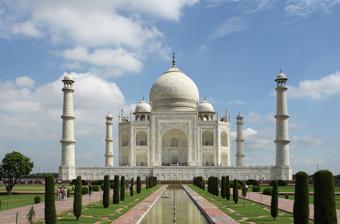
Building: Taj Mahal
Country: India
Year built: 1654
Marble mausoleum in Agra, India For other uses, see Taj Mahal (disambiguation) . Taj Mahal Location Agra , Uttar Pradesh, India Coordinates 27°10′30″N 78°2′31″E / 27.17500°N 78.04194°E / 27.17500; 78.04194 Area 17 hectares (42 acres) Height 73 m (240 ft) Built 1631–1653 ; 372 years ago ( 1653 ) Built for Mumtaz Mahal Architect Ustad Ahmad Lahori Architectural style(s) Mughal architecture Visitors 4.84 million (in Apr'22-Feb'23) Governing body Ministry of Culture , Government of India Website tajmahal.gov.in Location of Taj Mahal in Uttar Pradesh , India Show map of Uttar Pradesh Taj Mahal (India) Show map of India UNESCO World Heritage Site Criteria Cultural: i Reference 252 Inscription 1983 (7th Session ) The Taj Mahal ( / ˌ t ɑː dʒ m ə ˈ h ɑː l , ˌ t ɑː ʒ -/ TAHJ mə- HAHL , TAHZH -⁠ , Hindi: [taːdʒ ˈmɛɦ(ɛ)l] ; lit. ' Crown of the Palace ' ) is an ivory-white marble mausoleum on the right bank of the river Yamuna in Agra , Uttar Pradesh , India. It was commissioned in 1631 by the fifth Mughal emperor , Shah Jahan ( r. 1628–1658 ) to house the tomb of his beloved wife, Mumtaz Mahal ; it also houses the tomb of Shah Jahan himself. The tomb is the centrepiece of a 17-hectare (42-acre) complex, which includes a mosque and a guest house, and is set in formal gardens bounded on three sides by a crenellated wall. Construction of the mausoleum was completed in 1648, but work continued on other phases of the project for another five years. The first ceremony held at the mausoleum was an observance by Shah Jahan, on 6 February 1643, of the 12th anniversary of the death of Mumtaz Mahal. The Taj Mahal complex is believed to have been completed in its entirety in 1653 at a cost estimated at the time to be around ₹ 5 million, which in 2023 would be approximately ₹ 35 billion ( US$ 77.8 million). The building complex incorporates the design traditions of Indo-Islamic and Mughal architecture . It employs symmetrical constructions with the usage of various shapes and symbols. While the mausoleum is constructed of white marble inlaid with semi-precious stones , red sandstone was used for other buildings in the complex similar to the Mughal era buildings of the time. The construction project employed more than 20,000 workers and artisans under the guidance of a board of architects led by Ustad Ahmad Lahori , the emperor's court architect. The Taj Mahal was designated as a UNESCO World Heritage Site in 1983 for being "the jewel of Islamic art in India and one of the universally admired masterpieces of the world's heritage". It is regarded as one of the best examples of Mughal architecture and a symbol of Indian history. The Taj Mahal is a major tourist attraction and attracts more than five million visitors a year. In 2007, it was declared a winner of the New 7 Wonders of the World initiative. Etymology The name "Taj Mahal" is of Urdu origin, and believed to be derived from Arabic and Persian , with the words tāj mahall meaning "crown" ( tāj ) "palace" ( mahall ). Abdul Hamid Lahori , in his book from 1636 Padshahnama , refers to the Taj Mahal as rauza -i munawwara ( Perso-Arabic : روضه منواره , rawdah-i munawwarah ), meaning the illumined or illustrious tomb. The name "Taj" might have been derived from the corruption of the second syllable of "Mumtaz". Inspiration Shah Jahan , 17th century painting Artistic depiction of Mumtaz Mahal The Taj Mahal was commissioned by Shah Jahan in 1631, to be built in the memory of his wife Mumtaz Mahal , who died on 17 June that year while giving birth to their 14th child, Gauhara Begum . Construction started in 1632, and the mausoleum was completed in 1648, while the surrounding buildings and garden were finished five years later. The imperial court documenting Shah Jahan's grief after the death of Mumtaz Mahal illustrates the love story held as the inspiration for the Taj Mahal. According to contemporary historians Muhammad Amin Qazvini, Abdul Hamid Lahori and Muhammad Saleh Kamboh , Shah Jahan did not show the same level of affection for others as he had shown Mumtaz while she was alive. After her death, he avoided royal affairs for a week due to his grief and gave up listening to music and lavish dressing for two years. Shah Jahan was enamoured by the beauty of the land at the south side of Agra on which a mansion belonging to Raja Jai Singh I stood. He chose the place for the construction of Mumtaz's tomb after which Jai Singh agreed to give it to emperor Shah Jahan in exchange for a large palace in the centre of Agra. Architecture and design The Taj Mahal complex is situated on a platform on the banks of the Yamuna River. Main article: Origins and architecture of the Taj Mahal The Taj Mahal incorporates and expands on design traditions of Indo-Islamic and Mughal architecture . Inspirations for the building came from Timurid and Mughal buildings including the Gur-e Amir in Samarkand (the tomb of Timur , progenitor of the Mughal dynasty) and Humayun's Tomb in Delhi which inspired the Charbagh gardens and hasht-behesht plan of the site. The building complex employs symmetrical constructions with the usage of various shapes and symbols. While the mausoleum is constructed of white marble inlaid with semi-precious stones , red sandstone was used for other buildings in the complex similar to the Mughal era buildings of the time. The entire complex sits on platform measuring 300 metres (980 ft) in length and 8.7 metres (28.5 ft) in height on the banks of Yamuna river . The platform is built with varying patterns of dark and light colored sandstone. Exterior The eight sided main structure with large arched doorways and minarets on a square plinth The mausoleum building is the central structure of the entire complex. It is a white marble structure standing on a 6-metre (20 ft) high square plinth with sides measuring 95.5 metres (313 ft) in length. The base structure is a large multi-chambered cube with chamfered corners forming an eight-sided structure that is approximately 57.3 metres (188 ft) long on each of the four long sides. The building has four identical sides with iwans (arch-shaped doorways), topped by a large dome and finial . Each side of the iwan is framed with a 33-metre (108 ft) high pishtaq (vaulted archway) with two similarly shaped arched balconies stacked on either side. This motif of archways is replicated on a smaller scale on the chamfered corner areas, making the design completely symmetrical. At the southern side of the platform, facing the garden, there are two flights of stairs on either side which are partly covered and provide the only access from ground level up to the mausoleum building. The large onion dome topped by a finial Finial, tamga of the Mughal Empire The predominant feature of the mausoleum is the 23-metre (75 ft) high marble dome that surmounts the tomb. The onion shaped dome sits on a 12-metre (39 ft) high cylindrical drum with an inner diameter of 18.4 metres (60 ft). The dome is slightly asymmetrical and is topped by a 9.6-metre (31 ft) high gilded finial . The intermediate zone between the drum and the dome is supplanted by an ornamental moulding with a twisted rope design. The main dome is surrounded by four smaller domes or chattris placed at its corners, which replicate the onion shape of the main dome. The smaller domes are supported by columns which stand on the top of the main structure and help bring light to the interior of the building. Tall spires called guldastas extend from edges of walls which serve as decorative elements. The main and the smaller domes are decorated with a design resembling a lotus flower . The domes are topped by decorative finials which uses Persian and Indian design elements. The main finial was originally made of gold but was replaced by a copy made of gilded bronze in the early 19th century. The finial is topped by a moon, a typical Islamic motif , whose horns point heavenward. Closer view of a minaret Four minarets flank the tomb building, one at each corner of the plinth facing the chamfered corners. The four minarets, which are each more than 40 metres (130 ft) tall, are symmetrically arranged on the corners facing the chamfered corners of the main building. Each minaret is composed of three almost equal parts with balconies at the intersection of the portions. The towers are also surmounted by smaller chattris and incorporate the same design elements as the main dome with a finial. Steps lead to the top of the tower with rectangular openings below the domes providing light and air on the top. The minarets were designed similar to traditional elements of a mosque, which are used by the muezzin to call for prayer. The minarets were constructed slightly oriented towards the outside of the plinth so that in the event of collapse, the material from the towers would tend to fall away from the tomb. Southern facade showing the great pishtaq , jali windows and calligraphy The external surfaces of the building are decorated with a number of delicate relief art adorned with various precious and semi-previous stones. The decorative elements were created by applying paint, stucco , stone inlays or carvings. In line with the Islamic prohibition against the use of anthropomorphic forms, the decorative elements can be grouped into either calligraphy , abstract forms or vegetative motifs. The white marble dados consist of ornamental bas relief depictions of nature and plant based elements. The marble has been polished to emphasise the exquisite detailing of the carvings and the frames and archway spandrels are decorated with pietra dura inlays of stylised geometric pattern of vines, flowers and fruits. Plant motifs on walls The domes and vaults of the sandstone buildings are worked with tracery of incised painting to create elaborate geometric forms. Herringbone inlays define the space between the adjoining elements. White inlays are used in sandstone buildings, and dark or black inlays on the white marbles. Contrasting colors have been used to create a complex array of different geometric patterns across the mortared areas of the buildings. The floors and walkways are laid with tiles or blocks with contrasting colors and consisting of various tessellation patterns. The plinth is differentiated from the paved surface of the main platform by an interlocking pattern of octagonal white marble pieces set into four pointed stars made of red sandstone, surrounded by a border. The building has many lattice windows or jalis with interlocking hexagonal patterns. The gateway arches are bordered by Arabic calligraphy with passages from the Qur'an . Much of the calligraphy is composed of florid thuluth script made of jasper or black marble inlaid in white marble panels. Higher panels are written with slightly larger script to reduce the skewing effect when viewed from below. The calligraphy on the southern gate roughly translates to "O Soul, thou art at rest. Return to the Lord at peace with Him, and He at peace with you." The calligraphy on the buildings were believed to have been created in 1609 by Abdul Haq , who was conferred the title of "Amanat Khan" by Shah Jahan. At the base of the interior dome is the inscription, "Written by the insignificant being, Amanat Khan Shirazi". Interior The central chamber with the cenotaphs A jali screen surrounding the cenotaphs The main inner chamber is an octagon with 7.3-metre (24 ft) sides, with the design allowing for entry from each face with the main door facing the garden to the south. Two tiers of eight pishtaq arches are located along the walls, similar to the exterior. The four central upper arches form balconies or viewing areas, and each balcony's exterior window has an intricate jali . The inner wall is open along the axes where jali screens are fitted which transmit light from the exterior to the interior of the main chamber. Except the south side, other three sides consist of an open elongated room flanked by two square cells covered with decorated ceilings set on the platform. The central room has arched openings on three sides fitted with jalis filled with panes of glass and a small rectangular window cut into the central jali . The square cells which are reached through separate doors were probably originally used for visitors and Qur'an reciters as a place to rest. Staircases lead from the ground floor to the roof level, where there are corridors between the central hall and the two corner rooms in the south with a system of ventilation shafts. The interior walls are about 25 metres (82 ft) high and are topped by a "false" interior dome decorated with a sun motif. The inlay work is a lapidary of precious and semiprecious gemstones. Each chamber wall is highly decorated with dado bas-relief , intricate lapidary inlay and refined calligraphy panels similar to the design elements seen throughout the exterior of the complex. The main chamber houses the false sarcophagi of Mumtaz Mahal and Shah Jahan, while the real ones are in the basement. Perforated marble jalis ( mahjar-i mushabbak ) border the cenotaphs and are made from eight marble panels carved through with intricate pierce work inlaid in delicate detail with semi-precious stones. The cenotaphs were originally covered by a screen made of gold on the occasion of the second anniversary of Mumtaz Mahal's death in 1633, which was later replaced by the marble screen in 1643. The false sarcophagi of Mumtaz Mahal (right) and Shah Jahan (left) in the main chamber The actual sarcophagi of Mumtaz Mahal (right) and Shah Jahan (left) in the lower level Situated within the screen in the upper main chamber are the likenesses of the tombs of Mumtaz Mahal and Shah Jahan with the actual burials done below in the lower tomb chamber. From the southern main entrance room, a stairway leads to the lower tomb chamber which is rectangular in shape with walls laid with marble and an undecorated coved ceiling. The cenotaph of Mumtaz is located in the exact center of the chamber on a marble base of 1.5 by 2.5 metres (4 ft 11 in by 8 ft 2 in). Shah Jahan's cenotaph is situated on a larger base on the western side in an asymmetrical arrangement. On the top is a traditional sculpture of a small pen box denoting it as a male tomb. The cenotaphs are aligned north–south, with the head towards the north and the bodies were laid in on their sides with the face turned towards the west, facing Mecca . Motifs on the screen Flower decoration The calligraphy found on the marble cenotaphs in the tomb is particularly detailed and delicate. While the cenotaphs are similar to the ones from the Mughal era, no other tombs from the era were adorned with such an exquisite decoration. On Mumtaz's sarcophagus on the top, the decoration consists of natural plum fruits, buds and flower blossoms inlaid with Qur'anic inscriptions with the epitaph reading "The illumined grave of Arjumand Bano Begam, entided Mumtaz Mahal, who died in the year 1631". The original tomb in the lower level is largely undecorated, with Ninety Nine Names of God inscribed on the side. The false cenotaph of Shah Jahan has similar decorations and is covered with flowers and other scroll work without any inscriptions. The epitaph surrounded by red poppy flowers reads "This is the sacred grave of His Most Exalted Majesty, Dweller in Paradise (Firdaus Ashiyani), Second Lord of the Auspicious. Conjunction (Sahib-i Qiran-i Sani), Shah Jahan, Padshah; may it ever be fragrant! The year 1076 [AD 1666]". The original cenotaph of Shah Jahan is a more simply decorated version with similar red flowers and yellow plants with a more comprehensive epitaph reading "This is the illumined grave and sacred resting place of the emperor, dignified as Rizwan, residing in Eternity, His Majesty, having his abode in [the celestial realm of] Illiyun, Dweller in Paradise (Firdaus Ashiyani) [posthumous title of Shah Jahan], the Second Sahib-i Qiran, Shah Jahan, Padshah Ghazi [Warrior for the Faith]; may it be sanctified and may Paradise become his abode. He travelled from this world to the banquet hall of eternity on the night of the twenty-sixth of the month of Rajab, in the year one thousand and seventy-six Hijri [31 January AD 1666]". Garden Walkways beside the reflecting pool and the gardens The complex is set around a large 300 m 2 (3,200 sq ft) charbagh or Mughal garden . The garden is divided by two main walkways ( khiyaban ) into four quadrants with further raised pathways that divide each of the four-quarters into 16 sunken parterres or flowerbeds. The garden is surrounded by a walkway connecting all the quadrants. Halfway between the tomb and gateway in the centre of the garden is a raised marble water tank with five fountains and a reflecting pool positioned on a north–south axis to reflect the image of the mausoleum. The elevated marble water tank is called al Hawd al-Kawthar in reference to the "Tank of Abundance" promised to Muhammad . Elsewhere, the garden is laid out with avenues of trees and fountains . In the north-western quadrant, is a place that marks the site where Mumtaz Mahal was first buried, before her body was moved to its final resting place inside the main chamber of the mausoleum. The charbagh garden , a design inspired by Persian gardens , was introduced to India by Babur , the first Mughal emperor and symbolises the Paradise garden ( Jannah ) with four rivers flowing from a central spring or mountain, separating the garden into north, west, south and east. While most gardens of the era are rectangular with a tomb or pavilion in the centre, the Taj gardens is unusual in that the main element, the tomb, is located at the end of the garden. With the discovery of Mahtab Bagh ("Moonlight Garden") on the other side of the Yamuna river, the Archaeological Survey of India has hypothesised that the Yamuna river itself was incorporated into the garden's design and was meant to be seen as one of the rivers of Paradise . Similarities in layout and architectural features with the Shalimar Gardens suggest that both gardens may have been designed by the same architect, Ali Mardan. Early accounts of the garden describe its profusion of vegetation, including abundant roses , daffodils , and fruit trees . As the Mughal Empire declined, the gardens were not maintained, and when the British Raj assumed management of the gardens, they changed the landscaping to resemble the formal lawns of London in the 19th century. The water supply for the gardens were derived from the Yamuna River, where a water channel transported the water into an underground reservoir along the eastern wall of a storage building containing multiple storage tanks. The water from the reservoir was lifted by means of a system of pulleys and wheels, turned by animals, to a tank that supplied an aqueduct which ran south carrying water up to the western wall before turning east. The water was later distributed throughout the garden through earthenware pipes embedded underground. The fountains in the central tank consisted of large vessels made of copper and inter-connected through copper pipes and the drop from the 9.47 m (31.1 ft) high walls created the necessary water for the fountains. Outlying buildings The main gateway (darwaza) The western building, a mosque, faces the tomb The Taj Mahal complex is enclosed by crenellated red sandstone walls on three sides, with the side facing the Yamuna river left open. Outside the complex walls, there are other mausoleums dedicated to Shah Jahan's other wives, royals and favorite servants. The inner sides of the walls feature columned arcades typical of Hindu temples, adorned with domed cuppola like chattris and smaller structures like the Music House interspersed between them. The main gateway, primarily built of marble, mirrors the tomb's architecture and incorporates intricate decorations like bas-relief and pietra dura inlays. At the far end of the complex stand two similar buildings built of red sandstone, one of which is designated as a mosque and the other as a jawab , a structure to provide architectural symmetry. The mosque's design resembles others built during the era and the jawab has floors with inlaid patterns while lacking a mihrab. Construction Animation showing the construction of Taj Mahal The land on which the Taj Mahal is situated was present to the south of the walled city of Agra which was given to Shah Jahan by Raja Jai Singh I in exchange for a large palace in the centre of Agra. The building was commissioned in 1631, and construction commenced in 1632. An area of roughly 1.2 hectares (3 acres) was excavated, filled with dirt to reduce seepage, and levelled at 50 metres (160 ft) above the riverbank level. In the tomb area, piles were dug and filled with lime and stone to form the footings of the tomb. The platform above the ground was constructed of brick and mortar. The tomb complex was built mainly using brick and lime mortar. The external surface of the main tomb building and the interior of the main cenotaph chamber is veneered with white marble. The other interior surfaces and other accessory buildings are lined with red sandstone coated with a red octet for protection, excluding the exterior surfaces of domes. The white marble came from Makrana in Rajasthan, while the red sandstone was quarried from Fatehpur Sikri in Uttar Pradesh. Many precious and semi-precious stones, used for decoration, were imported from across the world, including jade and crystal from China, turquoise from Tibet , Lapis lazuli from Afghanistan , sapphire from Sri Lanka and carnelian from Arabia . In all, 28 types of precious and semi-precious stone were inlaid into the white marble. It is believed that more than 20,000 artisans, labourers, painters and others were involved in the construction of the building. Specialist sculptors from Bukhara , calligraphers from Syria and Persia , designers from southern India , stone cutters from Baluchistan and Italian artisans were employed. Workmen constructed a colossal brick scaffold that mirrored the tomb rather than wooden scaffolds. A 15 km (9.3 mi) long earthern ramp was built to transport marble and materials to the construction site, hauled on specially constructed wagons by teams of oxen and elephants. An elaborate post-and-beam pulley system was used to raise the blocks into the desired position. Water was drawn from the river by a series of an animal-powered devices. When the structure was partially completed, the first ceremony was held at the mausoleum by Shah Jahan on 6 February 1643, of the 12th anniversary of the death of Mumtaz Mahal. Construction of the mausoleum was completed in 1648, but work continued on other phases of the project for another five years. The Taj Mahal complex is believed to have been completed in its entirety in 1653 at a cost estimated at the time to be around ₹ 5 million, which in 2023 would be approximately ₹ 35 billion ( US$ 77.8 million). Later years Photograph of the Taj Mahal by Samuel Bourne , 1860s In December 1652, Shah Jahan's son Aurangzeb wrote a letter to his father about the tomb, the mosque and the assembly hall of the complex developing extensive leaks during the previous rainy season. In 1658, Shah Jahan was deposed by Aurangzeb and put under house arrest at the nearby Agra Fort from where he could see the Taj Mahal. Upon Shah Jahan's death in 1666, Aurangzeb buried him in the mausoleum next to his wife. In the 18th century, the Jat rulers of Bharatpur attacked the Taj Mahal while invading Agra and took away two chandeliers, one of agate and another of silver, which had hung over the main cenotaph and the gold and silver screen. Kanbo, a Mughal historian, said the gold shield which covered the 4.6-metre-high (15 ft) finial at the top of the main dome was also removed during the Jat despoliation. By the late 19th century, parts of the buildings had fallen into disrepair. At the end of the century, British viceroy Lord Curzon ordered a restoration project, which was completed in 1908. He also commissioned the large lamp in the interior chamber and replaced the gardens with European-style lawns that are still in place today. Protective wartime scaffolding in 1942 In 1942, the government erected scaffolding to disguise the building in anticipation of air attacks by the Japanese Air Force . Since Indian independence in 1947, the Archaeological Survey of India has been responsible for the maintenance of the monument. During the India-Pakistan wars of 1965 and 1971, scaffolding was again erected to mislead bomber pilots. In 1983, the Taj Mahal was designated as a UNESCO World Heritage Site for being "the jewel of Islamic art in India and one of the universally admired masterpieces of the world's heritage". Since the late 20th century, the monument has been affected by environmental pollution which has turned the Taj Mahal yellow-brown. Acid rain and pollution affecting the Yamuna River including the presence of Mathura Oil Refinery , have contributed to the same. After directives by the Supreme Court of India , in 1997 the Indian government set up the "Taj Trapezium Zone (TTZ)", a 10,400-square-kilometre (4,000 sq mi) area around the monument where strict emissions standards are in place. Concerns for the tomb's structural integrity have recently been raised because of a decline in the groundwater level in the Yamuna river basin, with cracks appearing in parts of the tomb in 2010 and the minarets surrounding the monument showing signs of tilting. Minor damage was reported due to storms on 11 April 2018 and 31 May 2020. In the 2020s, the Government of India has undertaken various restoration measures, including placing mud packs to restore the white color and replacing broken marble. Symbolism Main article: Origins and architecture of the Taj Mahal § Concepts, symbolism and interpretations Taj Mahal has become a prominent image that is associated with India. Due to the global attention that it has received and the millions of visitors it attracts, the Taj Mahal has become a prominent image that is associated with India, and in this way has become a symbol of India itself. Along with being a renowned symbol of love, the Taj Mahal is also a symbol of Shah Jahan's wealth and power, and the fact that the empire had prospered under his rule. Bilateral symmetry, dominated by a central axis, has historically been used by rulers as a symbol of a ruling force that brings balance and harmony, and Shah Jahan applied that concept in the making of the Taj Mahal. Additionally, the plan is aligned in the cardinal north–south direction and the corners have been placed so that when seen from the centre of the plan, the sun can be seen rising and setting on the north and south corners on the summer and winter solstices respectively. This makes the Taj a symbolic horizon. The planning and structure of the Taj Mahal, from the building itself to the gardens and beyond, is symbolic of Mumtaz Mahal's mansion in the garden of Paradise. The concept of gardens of paradise is extended into the building of the mausoleum as well. The structure is decorated with colorful relief and semi-precious stones using a technique called parchin kari , symbolizing grandeur. The building appears to slightly change colour depending on the time of day and the weather. The white marble reflects varying hues—pinkish in the morning, milky white during the day, golden in the moonlight, and sometimes even a bluish hue under certain lighting conditions. This effect is due to the marble's surface reacting to light and moisture, creating a magical and ever-changing visual experience. The sky has not only been incorporated in the design through the reflecting pools but also through the surface of the building itself. This is another way to imply the presence of Allah at the site. According to Ebba Koch, art historian and international expert in the understanding and interpretation of Mughal architecture and the Taj Mahal, the planning of the entire compound symbolises earthly life and the afterlife, a subset of the symbolisation of the divine. The plan was split into two – one half is the white marble mausoleum itself and the gardens, and the other half is the red sandstone side, meant for worldly markets. Only the mausoleum is white so as to represent the enlightenment, spirituality and faith of Mumtaz Mahal. Koch has deciphered that symbolic of Islamic teachings, the plan of the worldly side is a mirror image of the otherworldly side, and the grand gate in the middle represents the transition between the two worlds. Tourism Visitors at the Taj Mahal The Taj Mahal is a major tourist attraction and attracts a large number of domestic and foreign visitors. About five million visitors visited Taj Mahal in the financial year 2022–23. A three-tier pricing system is in place, with a significantly lower entrance fee for Indian citizens and more expensive ones for foreigners. As of 2024 [update] , the fee for Indian citizens was ₹ 50, for citizens of SAARC and BIMSTEC countries, it was ₹ 540 and for other foreign tourists, it was ₹ 1,100. Visitors are allowed through three gates and as polluting vehicles are not allowed near the complex, tourists must either walk or take electric buses from the designated parking areas. The complex is open on all days except on Friday from one hour before sunrise to 45 minutes before sunset. The complex is open for limited night viewing on the day of the full moon, excluding the month of Ramadan . In 2019, to address overtourism , the site instituted fines for visitors who stayed longer than three hours. The small town to the south of the Taj, known as Taj Ganji or Mumtazabad, was initially constructed with caravanserais , bazaars and markets to serve the needs of visitors and workers. Lists of recommended travel destinations often feature the Taj Mahal, which also appears in several listings of seven wonders of the modern world, including the New Seven Wonders of the World , a poll conducted in 2007. Foreign dignitaries often visit the Taj Mahal on trips to India. Myths Jean-Baptiste Tavernier, one of the first European writers about the Taj Mahal Ever since its construction, the building has been the source of an admiration transcending culture and geography, and so personal and emotional responses have consistently eclipsed scholastic appraisals of the monument. A longstanding myth holds that Shah Jahan planned a mausoleum to be built in black marble as a Black Taj Mahal across the Yamuna river. The idea originates from fanciful writings of Jean-Baptiste Tavernier , a European traveler and gem merchant, who visited Agra in 1665. It was suggested that his son Aurangzeb overthrew Shah Jahan before it could be built. Ruins of blackened marble across the river in the Mehtab Bagh seeming to support the argument were, however, proven false after excavations carried out in the 1990s found that they were discolored white stones that had turned black. A more credible theory for the origins of the black mausoleum was demonstrated in 2006 by archaeologists who reconstructed part of the pool in the Mehtab Bagh. A dark reflection of the white mausoleum could clearly be seen, befitting Shah Jahan's obsession with symmetry and the positioning of the pool itself. No concrete evidence exists for claims that describe, often in horrific detail, the deaths, dismemberment and mutilations which Shah Jahan supposedly inflicted on various architects and craftsmen associated with the tomb. Some stories claim that those involved in construction signed contracts committing themselves to have no part in any similar design. No evidence exists for claims that Lord William Bentinck , governor-general of India in the 1830s, supposedly planned to demolish the Taj Mahal and auction off the marble. Bentinck's biographer John Rosselli says that the story arose from Bentinck's fund-raising sale of discarded marble from Agra Fort. Another myth suggests that beating the silhouette of the finial will cause water to come forth. To this day, officials find broken bangles surrounding the silhouette. Several myths, none of which are supported by the archaeological record, have appeared asserting that people other than Shah Jahan and the original architects were responsible for the construction of the Taj Mahal. For instance, in 2000, India's Supreme Court dismissed P. N. Oak 's petition to declare that a Hindu king built the Taj Mahal. In 2005, a similar petition brought by Amar Nath Mishra, a social worker and preacher claiming that the Taj Mahal was built by the Hindu king Paramardi in 1196, was dismissed by the Allahabad High Court . Several court cases and statements by right-wing politicians about Taj Mahal being a Hindu temple have been inspired by P. N. Oak's 1989 book Taj Mahal: The True Story , in which he claimed it was built in 1155 AD and not in the 17th century. In November 2015, the Union Minister of Culture stated in the Indian Parliament that there was no evidence that it was ever a temple. In August 2017, the Archaeological Survey of India declared that there was no evidence to suggest the monument ever housed a temple. Another such unsupported theory, that the Taj Mahal was designed by an Italian, Geronimo Vereneo, held sway for a brief period after it was first promoted by Henry George Keene in 1879. Keene went by a translation of a Spanish work, Itinerario ( The Travels of Fray Sebastian Manrique, 1629–1643 ). Another theory, that a Frenchman named Austin of Bordeaux designed the Taj, was promoted by William Henry Sleeman based on the work of Jean-Baptiste Tavernier. These ideas were revived by Father Hosten and discussed again by E. B. Havell and served as the basis for subsequent theories and controversies. See also India portal Islam portal Architecture portal Architecture of India Indo-Islamic architecture List of tallest domes List of tallest structures built before the 20th century Taj Mahal replicas and derivatives Wonders of the World Notes